Aghnacreevy

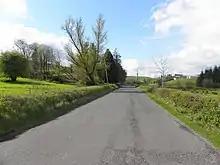
Road at Aghnacreevy

Aghnacreevy (Irish derived place name, either Achadh na Craoibhe meaning 'The Field of the Wide-Branching Tree' or Áth na Craoibhe meaning 'The Ford of the Wide-Branching Tree'.) is a townland in the civil parish of Kildallan, barony of Tullyhunco, County Cavan, Ireland.